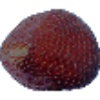
Label: salak